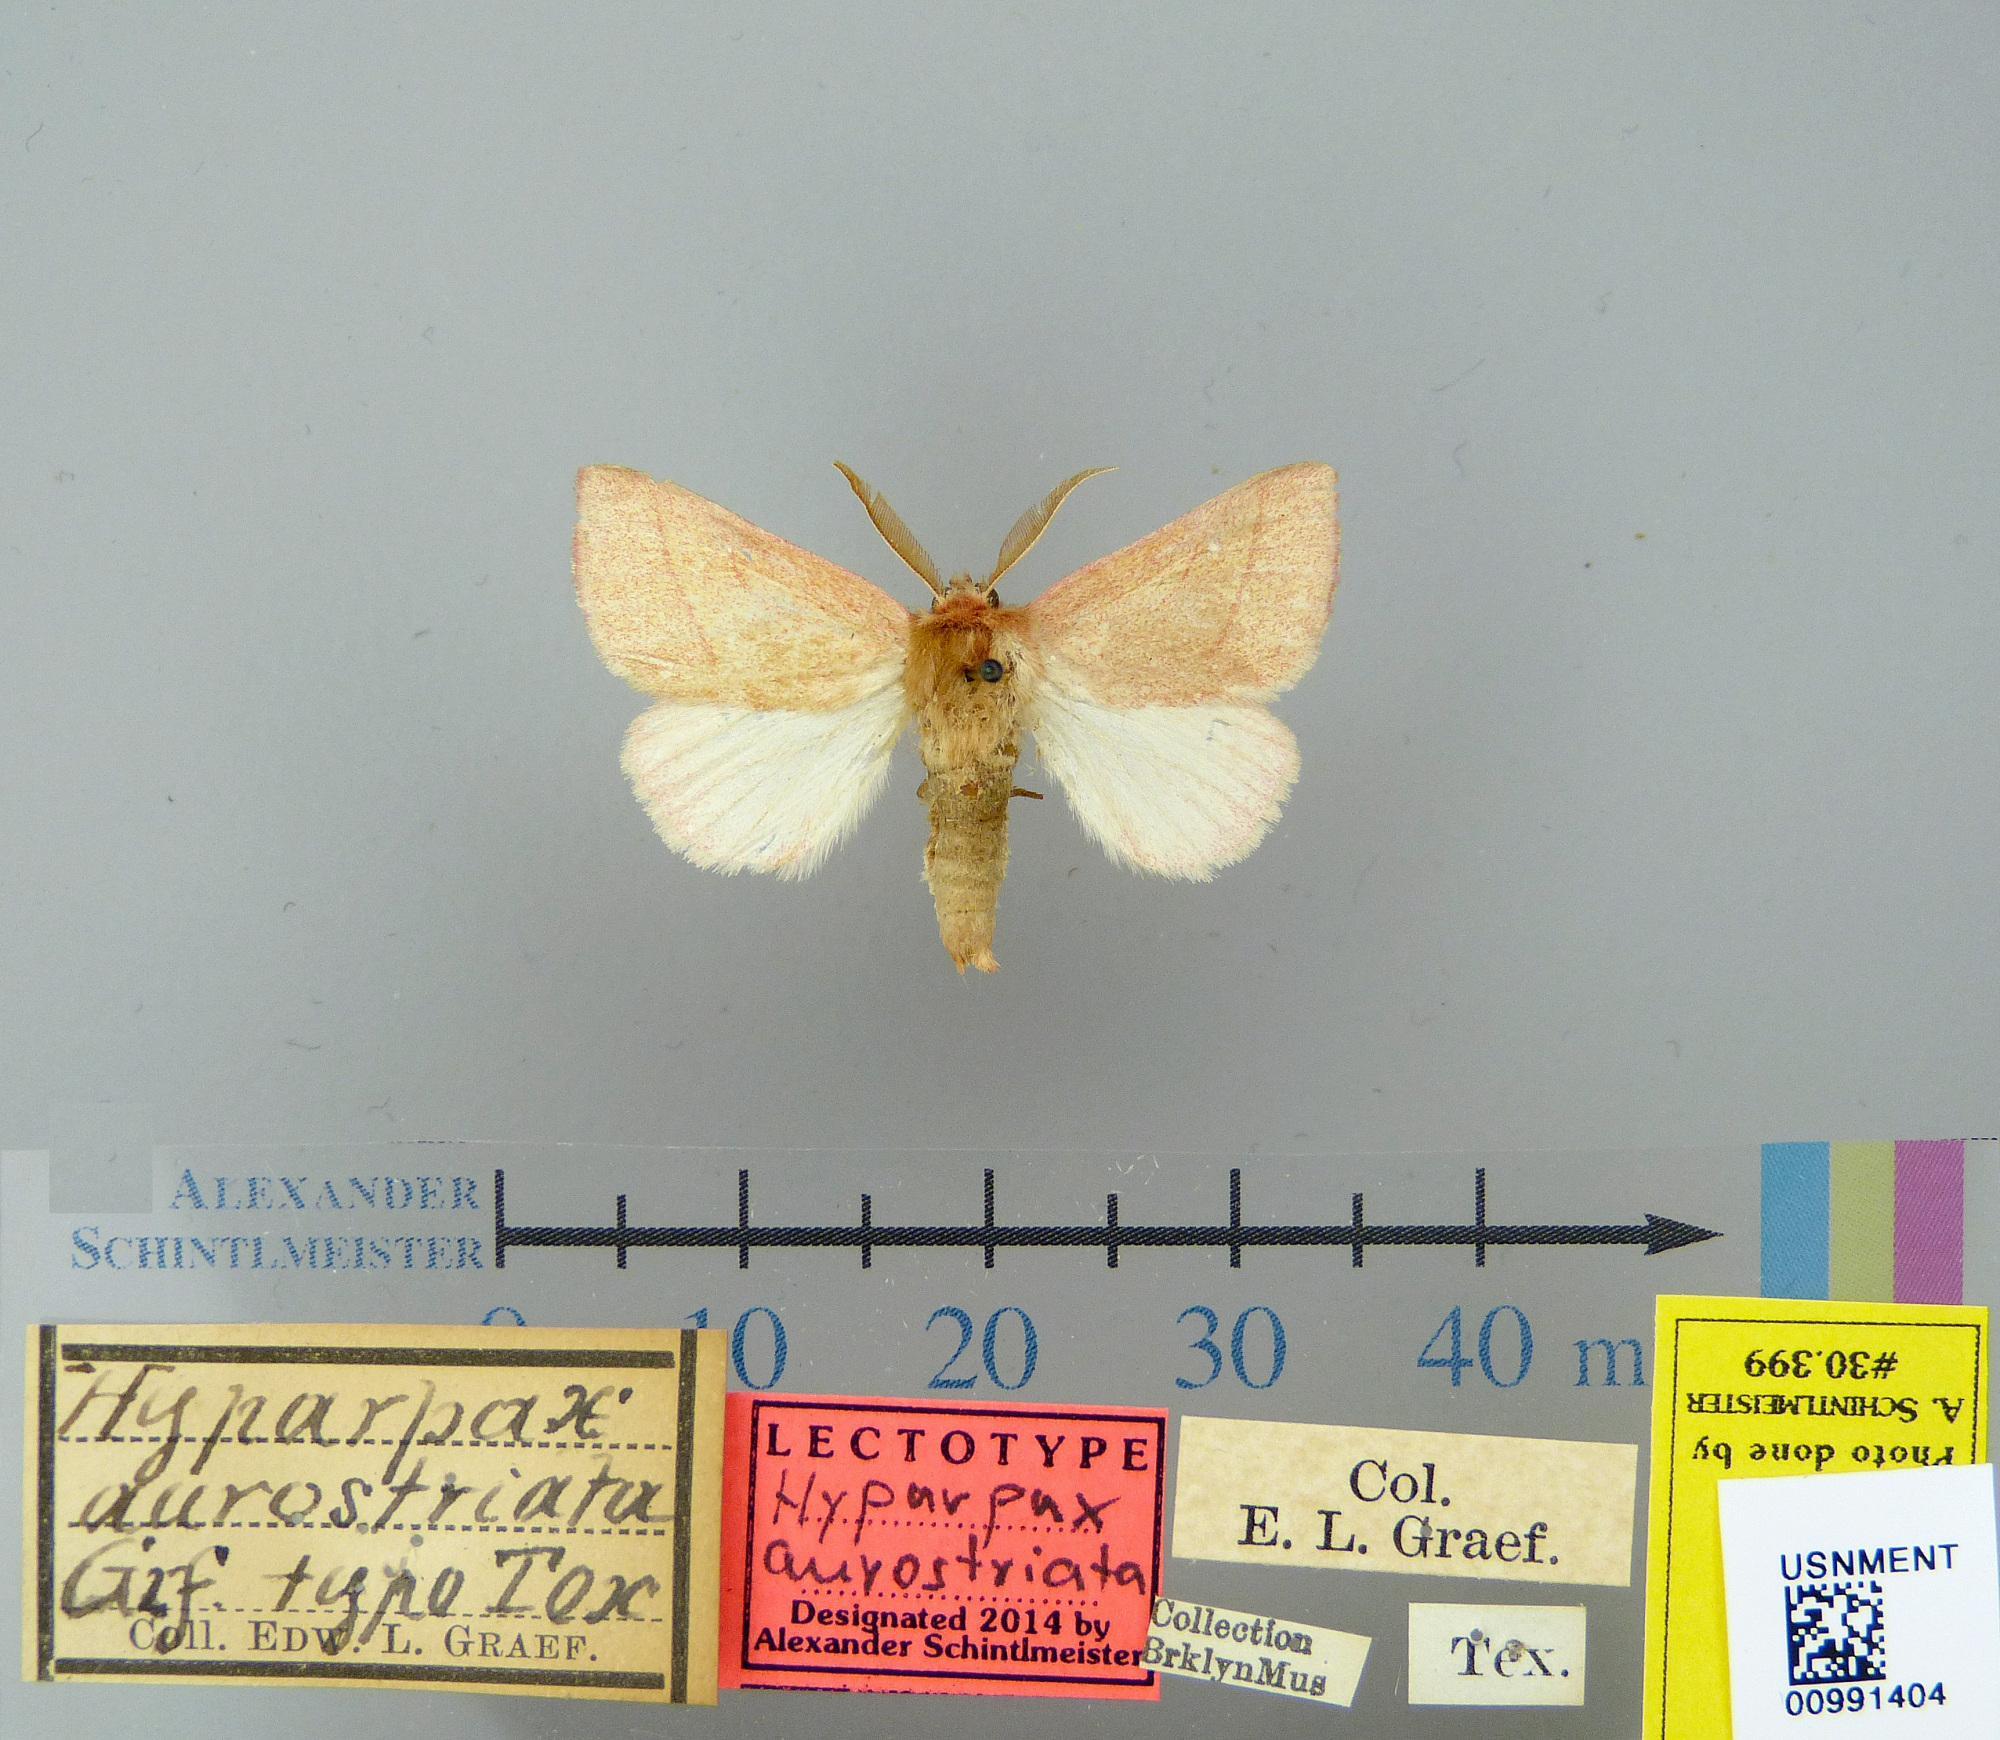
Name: Hyparpax aurostriata
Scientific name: Hyparpax aurostriata Graef, 1888
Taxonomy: Animalia, Arthropoda, Insecta, Lepidoptera, Notodontidae
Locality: Tex., Texas, United States